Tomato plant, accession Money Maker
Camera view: vertical (180 deg); turntable rotation: 150 degrees
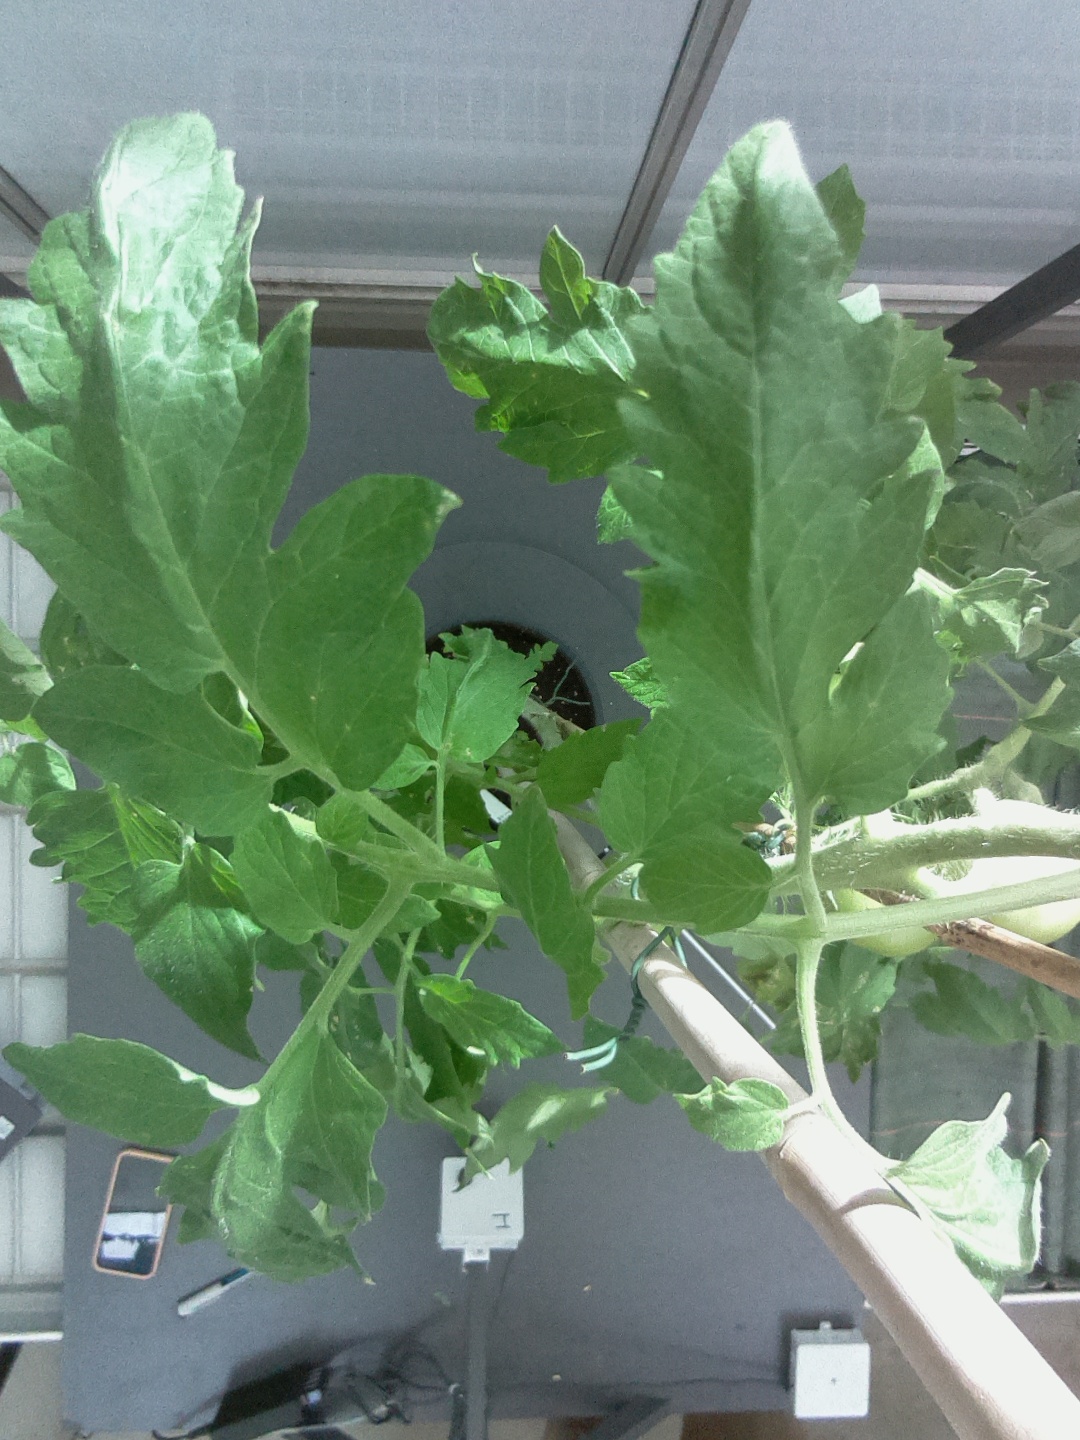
BBCH growth stage 78: 80% -90% of final fruit size